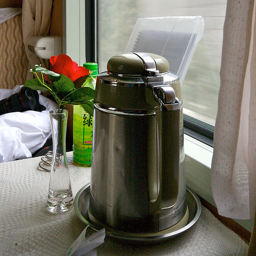
a kettle next to a red rose near a window
A table that has a rose and a metal thing on it.
A hot tea pot on a table with a fresh flower in a vase
a silver tea pot sits on a coaster
A coffee press sits on a table by a window.